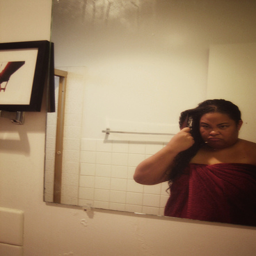
A woman wrapped in a towel after a shower brushing her hair
The reflection of a woman wrapped in a towel in a bathroom mirror.
A woman looking in the mirror while brushing her hair
A lady wearing a towel is making faces in the bathroom mirror.
a woman fixes herself up while looking into a mirror